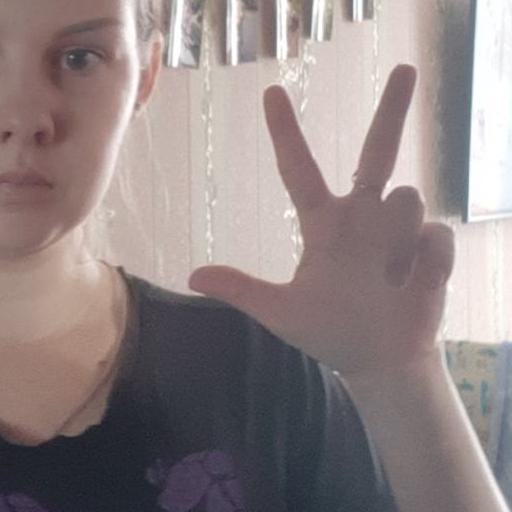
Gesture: three2